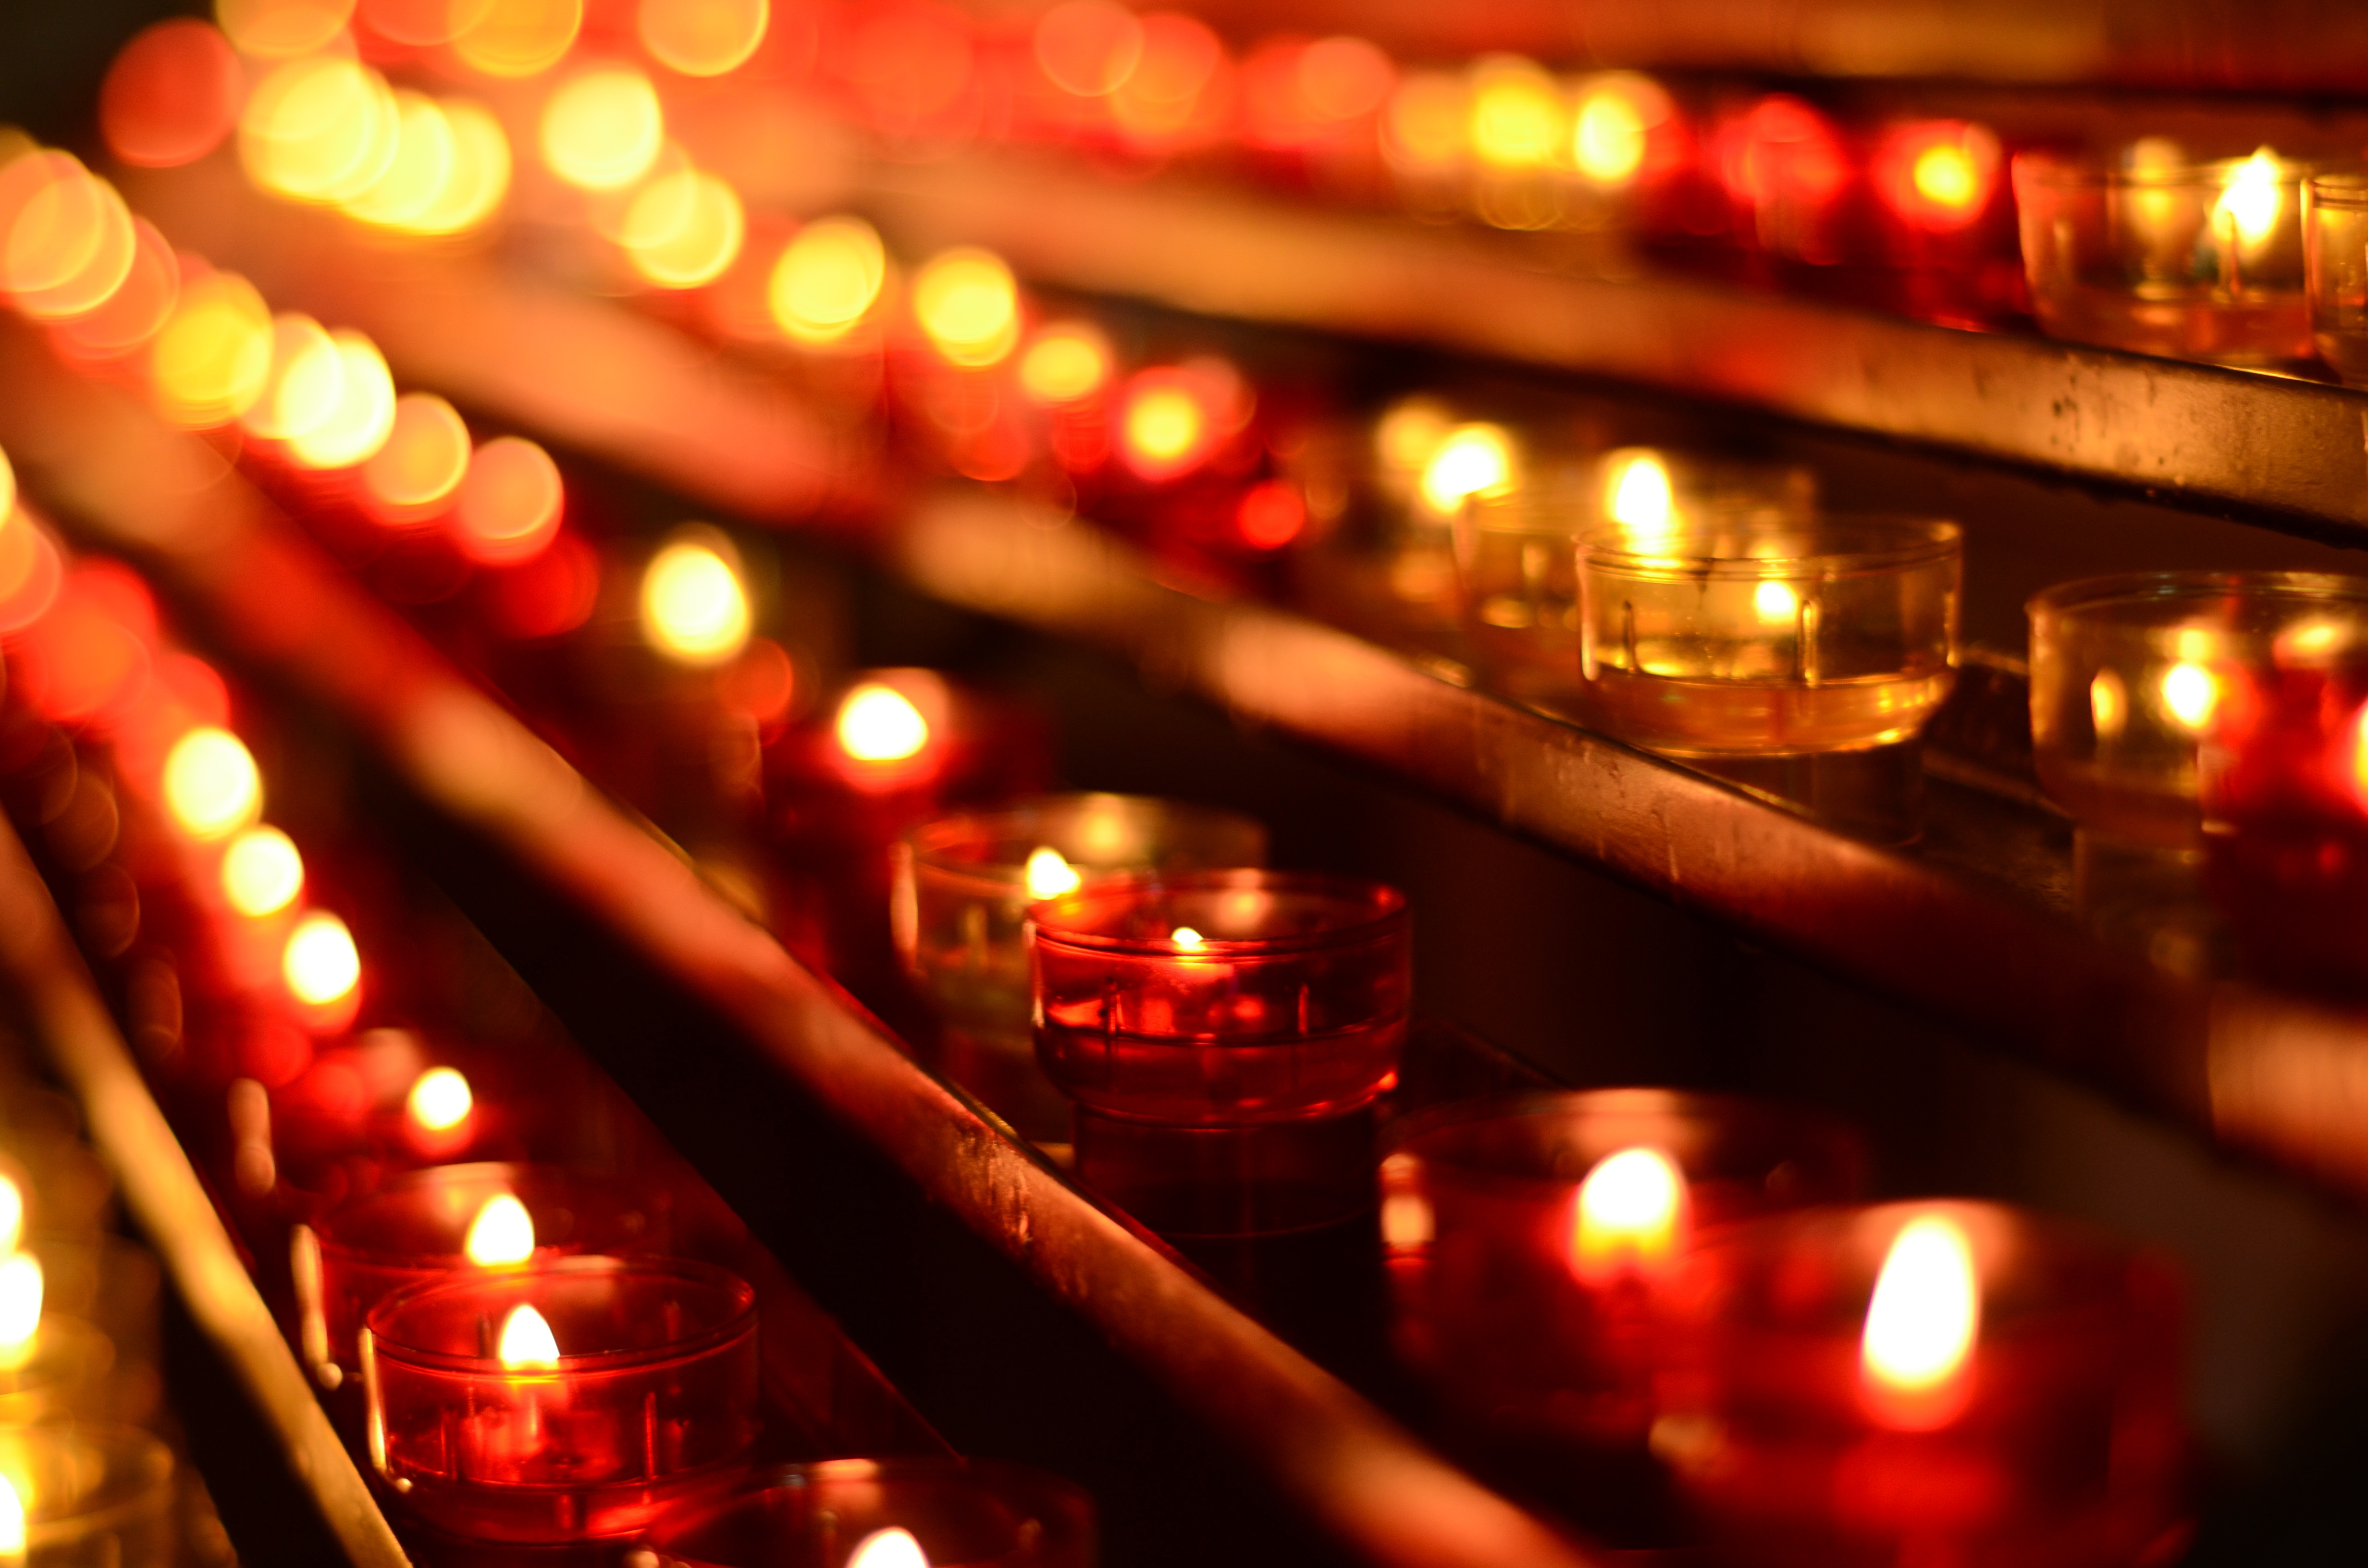
light, night, bar, collection, candle, lighting, heat, christmas lights, respondent